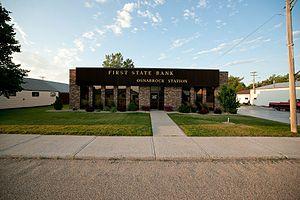
La ville d’Osnabrock est située dans le comté de Cavalier, dans l’État du Dakota du Nord, aux États-Unis. Sa population, qui s’élevait à 134 habitants lors du recensement de 2010, est estimée à 121 habitants en 2018.